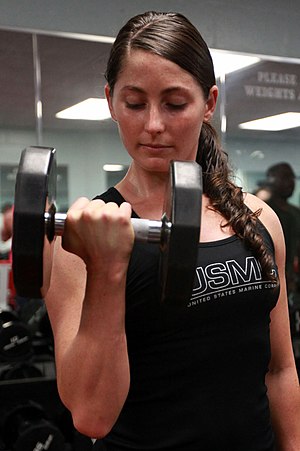
Incitament
Et incitament ved fysisk udfoldelse kan være opnåelse af social accept eller opnåelse af bedre helbred.
"Incitament er noget, som tilskynder eller motiverer en person til at foretage en bestemt handling. Det kan således anvendes synonymt med ""tilskyndelse"".